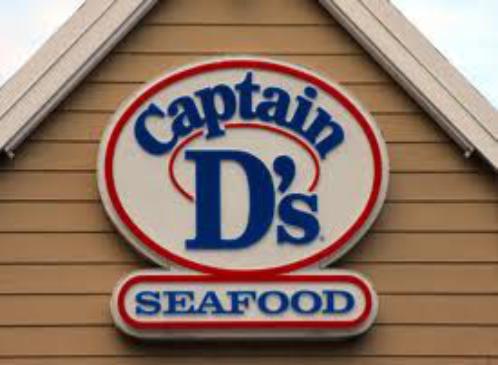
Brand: Captain D's
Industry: Food